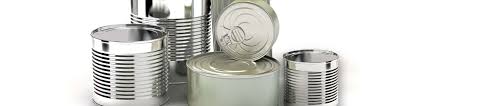
Waste category: metal